Describe the emotion expressed in this image:  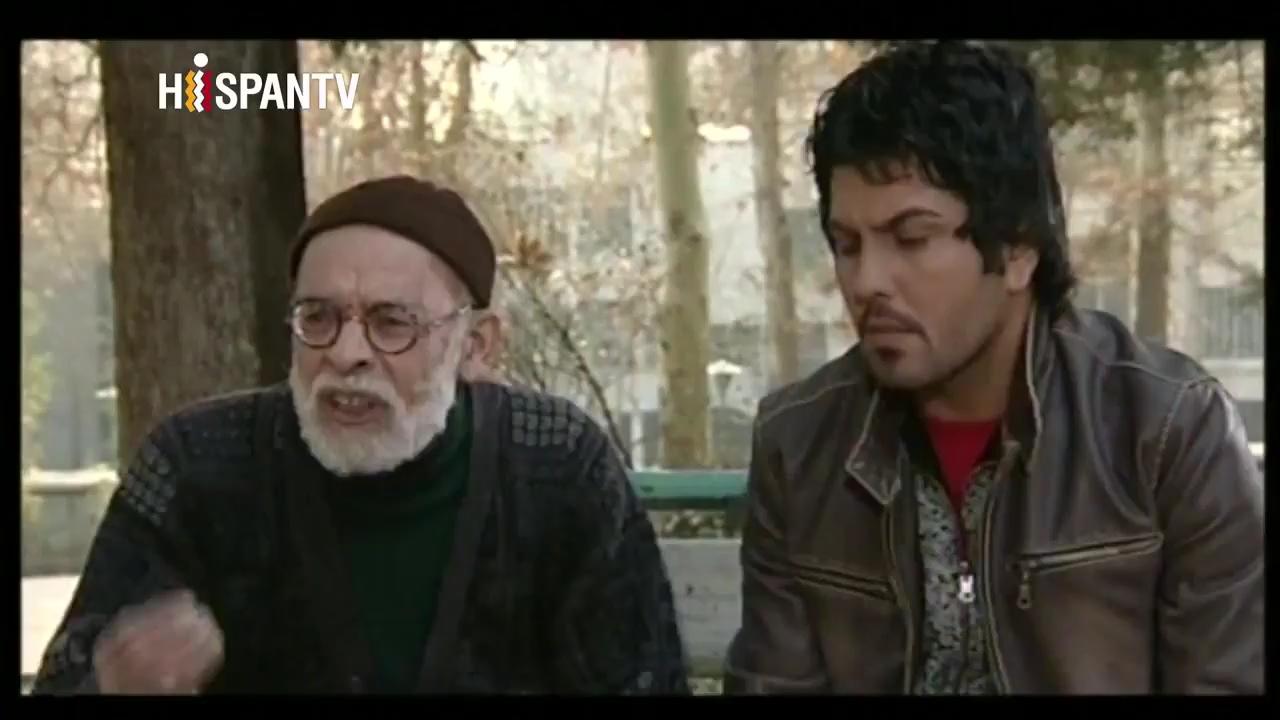
This person displays Suffering, valence and arousal with low intensity.